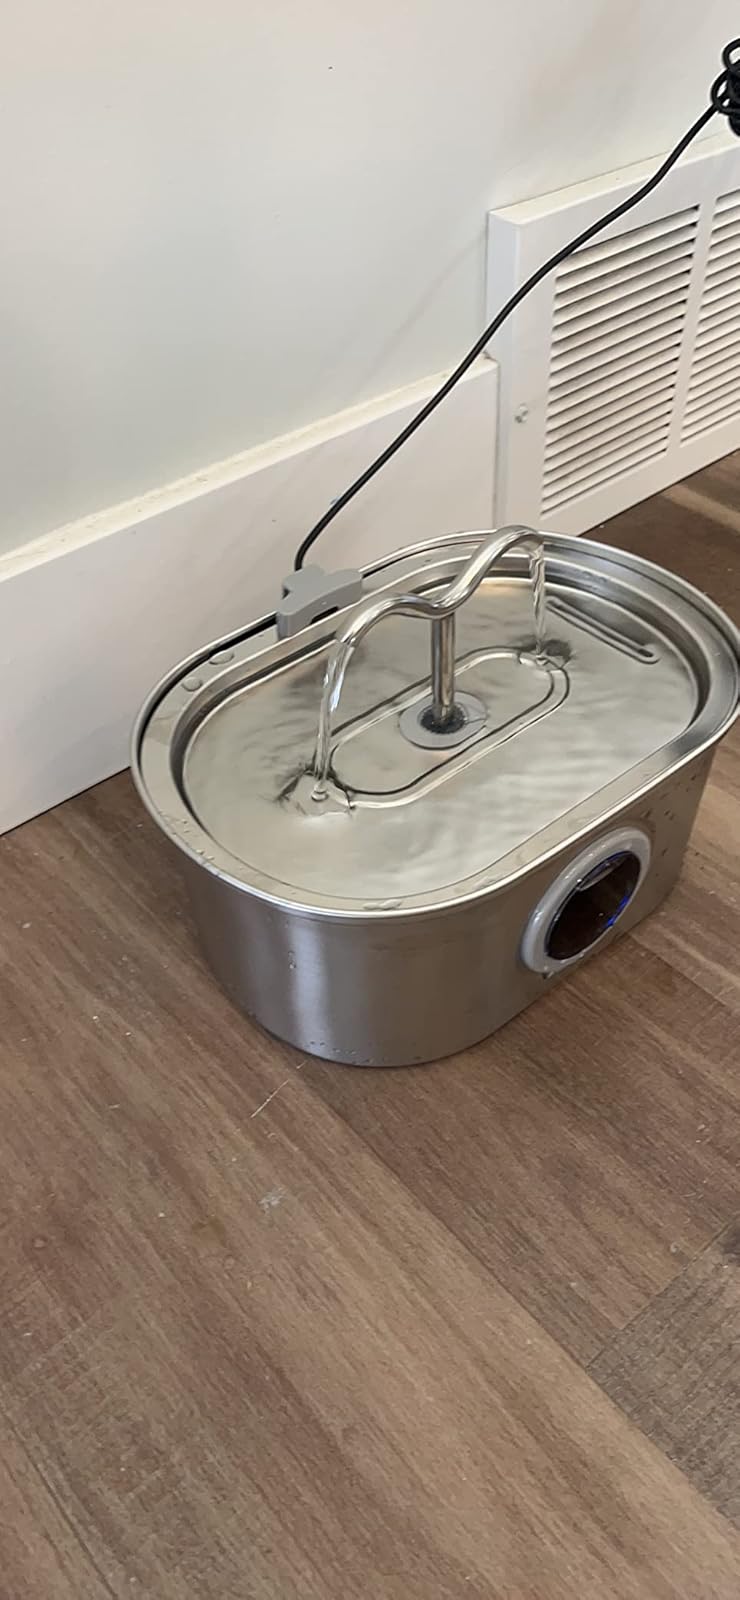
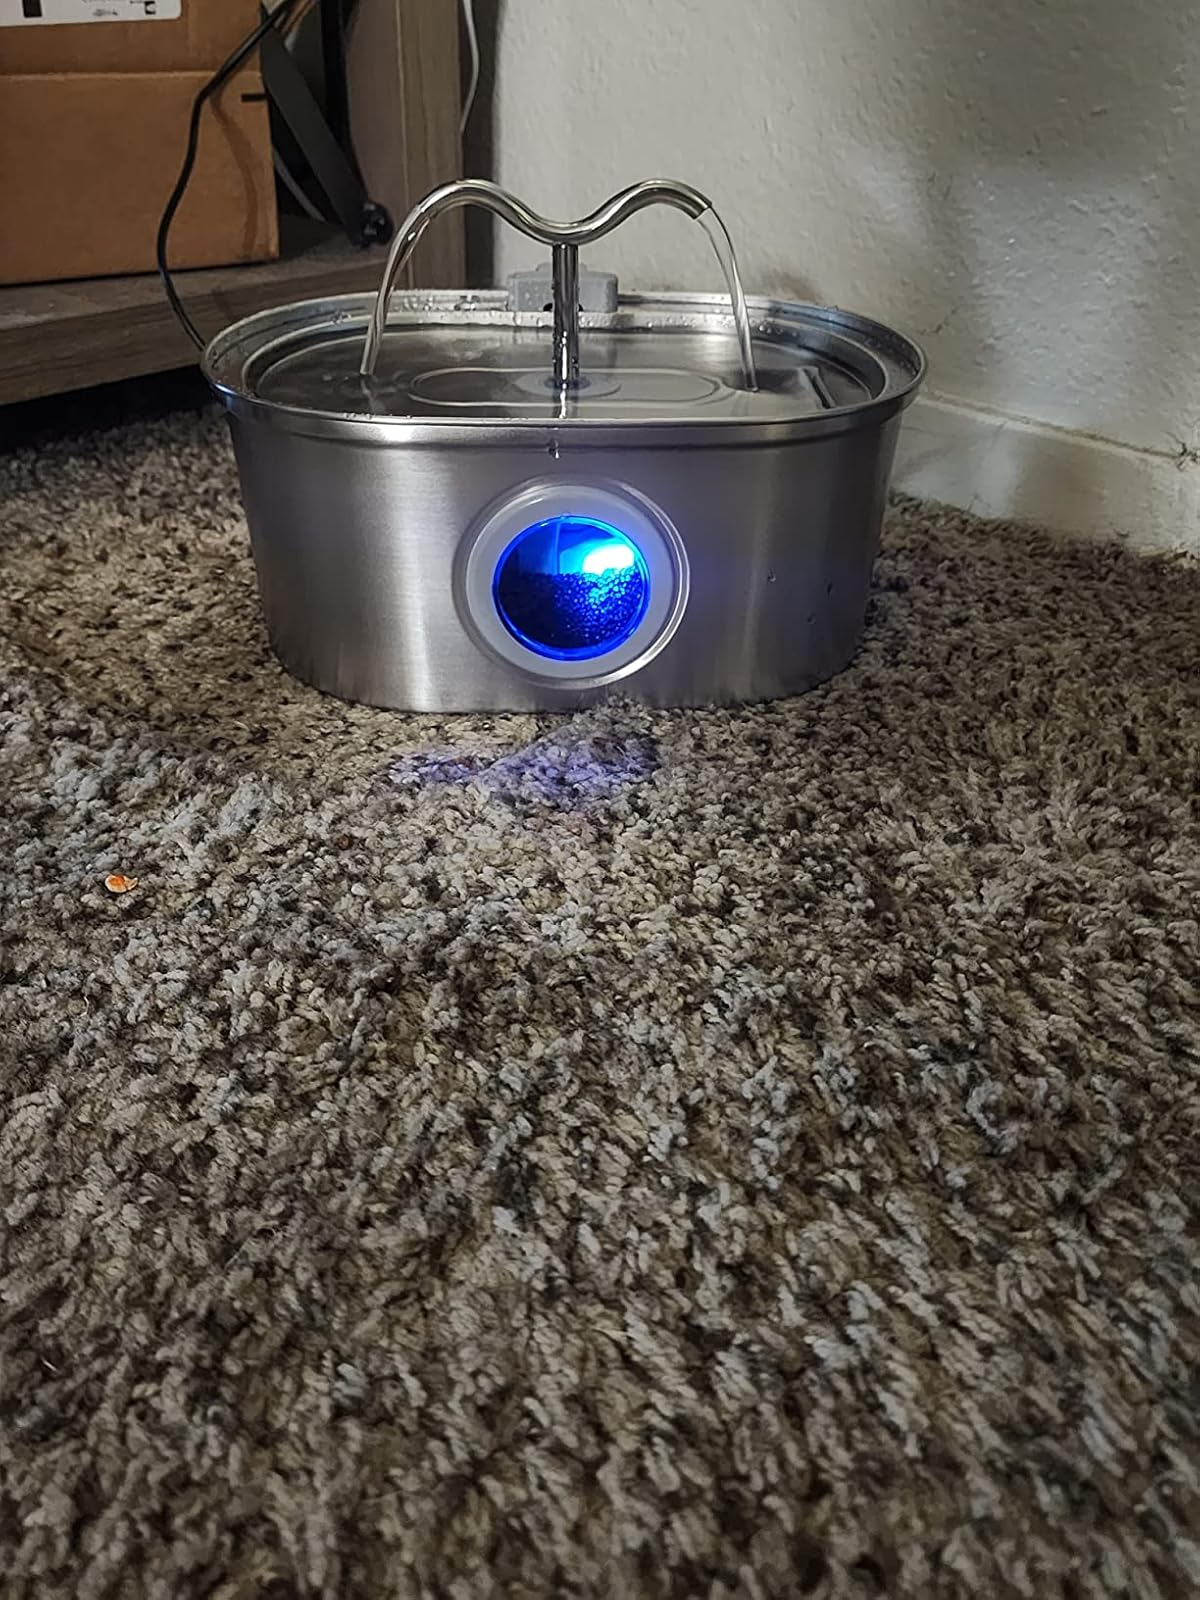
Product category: items_bowl
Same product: yes